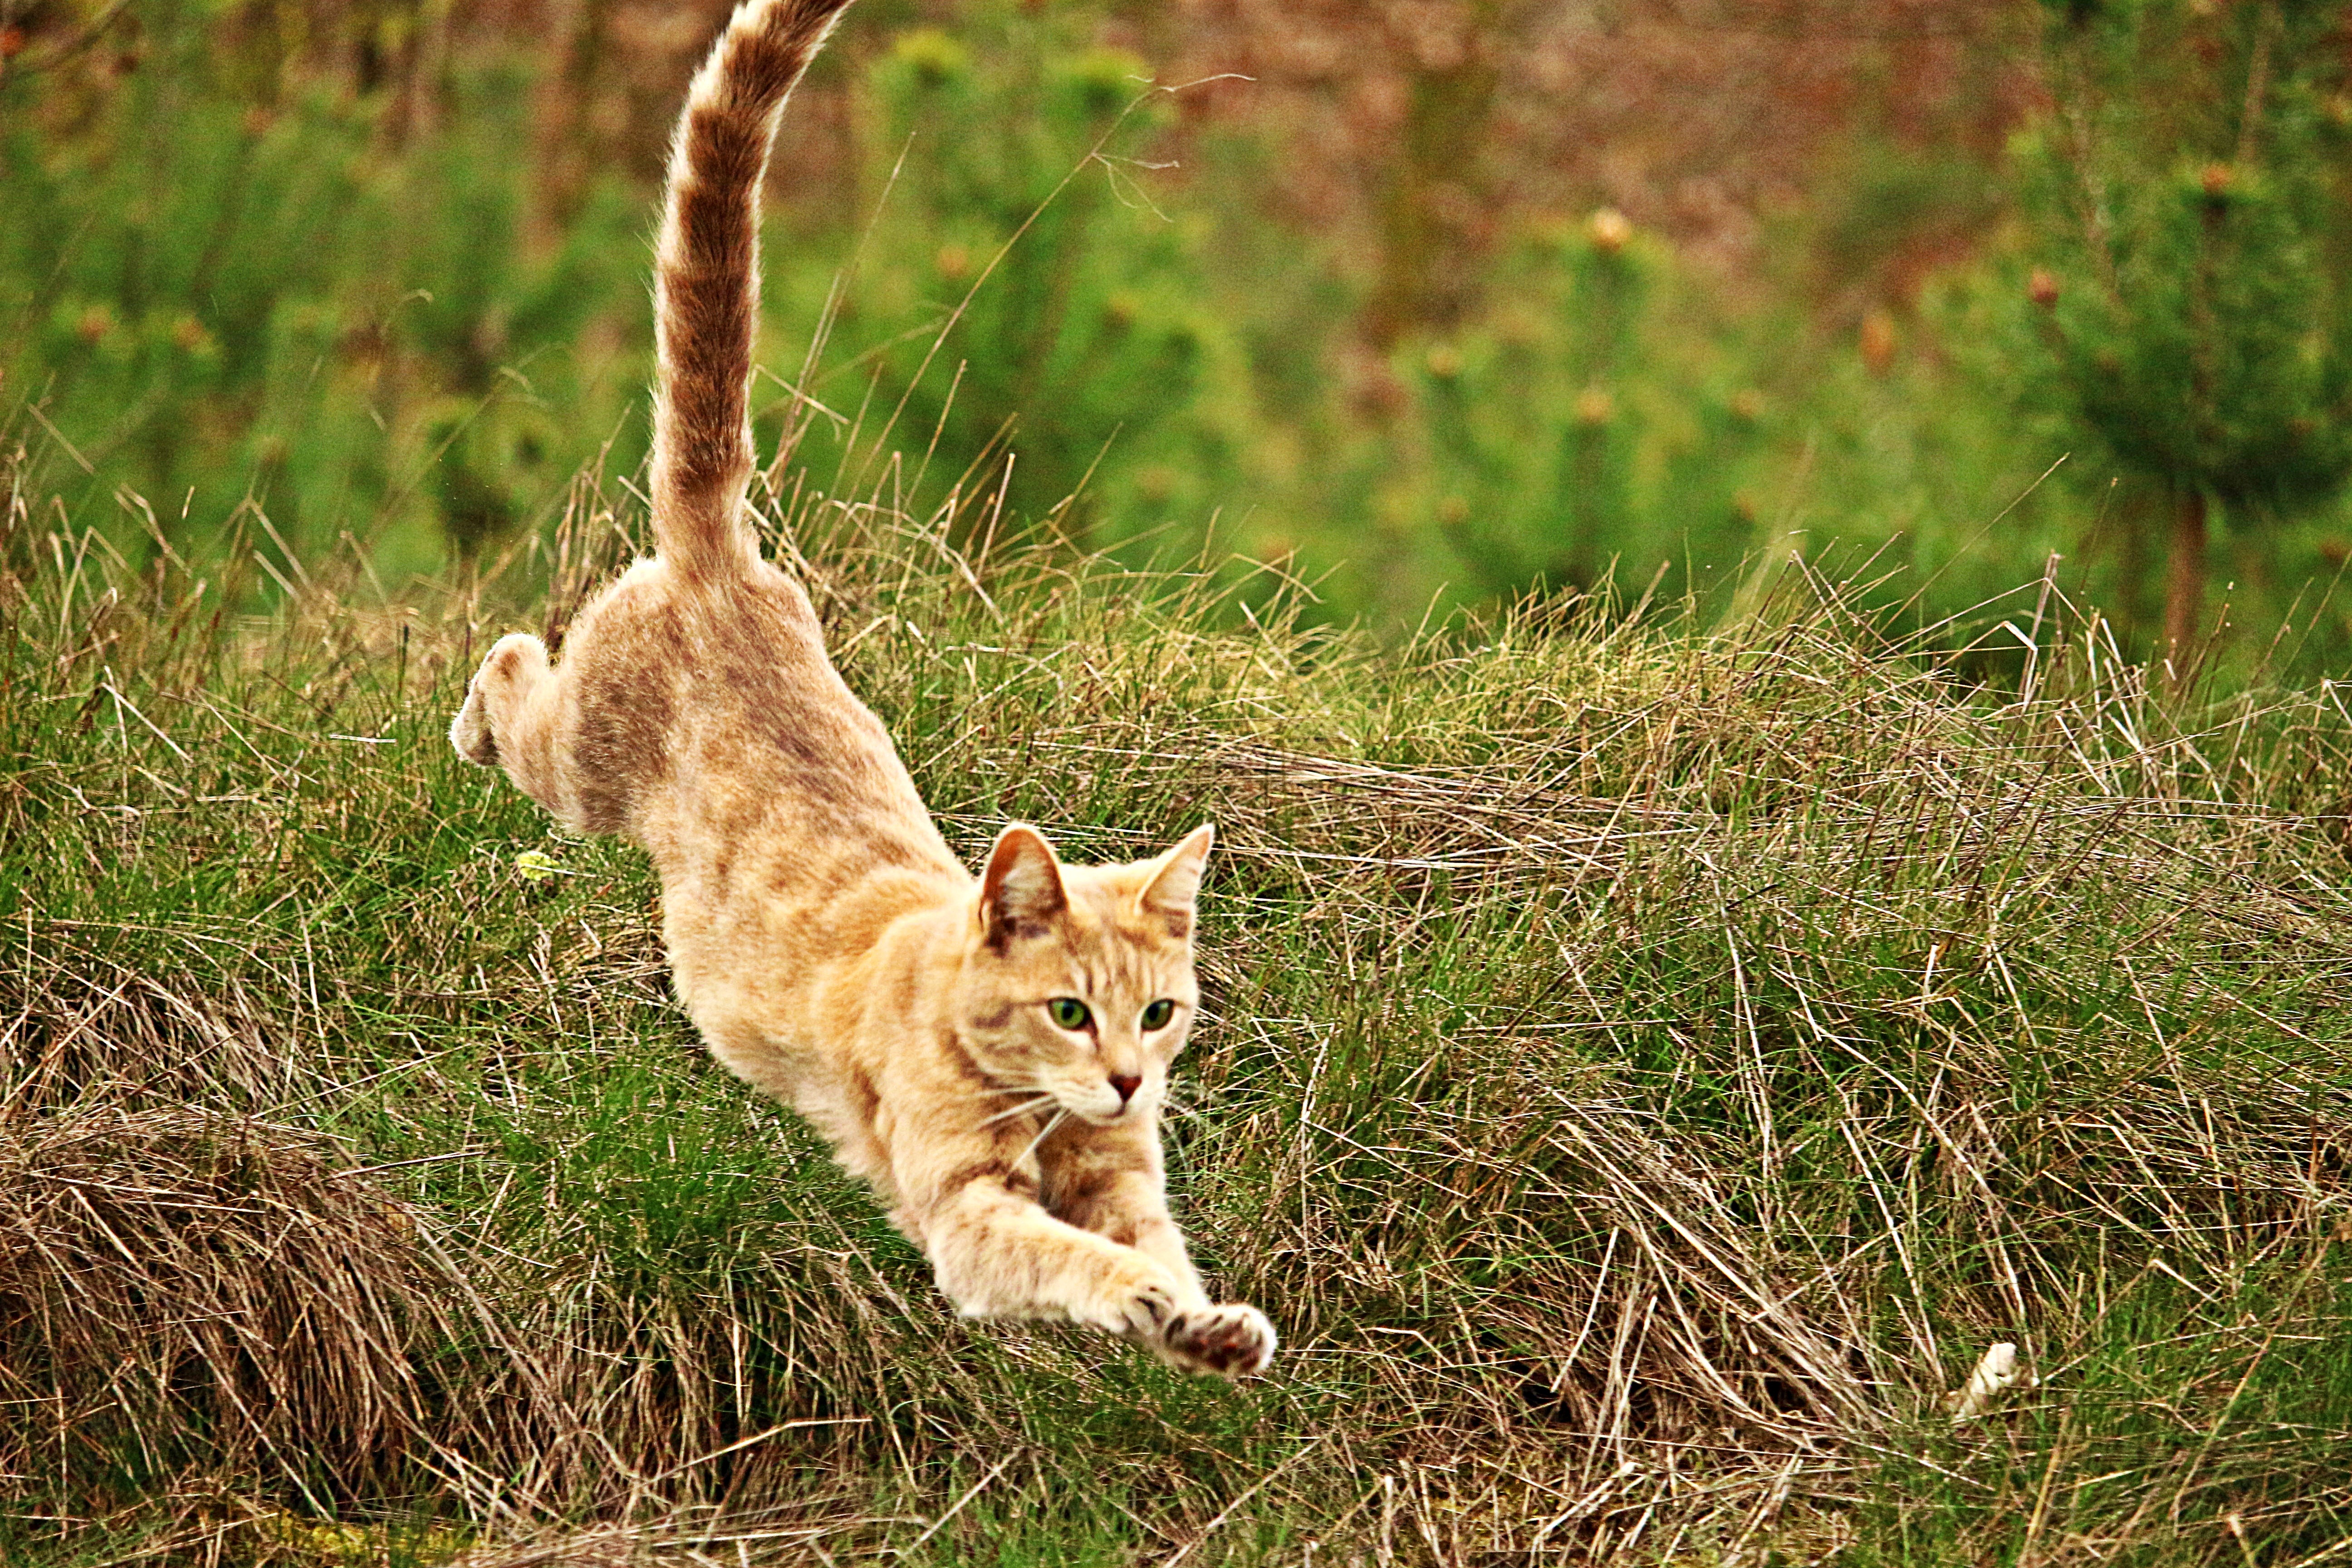
nature, grass, meadow, play, jump, wildlife, kitten, cat, mammal, fauna, savanna, playful, cheetah, vertebrate, mieze, safari, breed cat, mackerel, tiger cat, wild cat, small to medium sized cats, cat like mammal